Palang Dharma Party

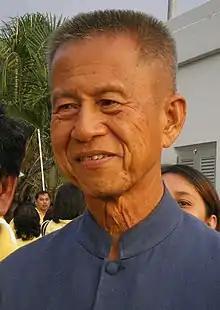
Chamlong Srimuang, party founder, leader 1988–1992

Chamlong founded the party in an attempt to "purify" Thai politics, as rampant corruption was often used to justify military coups d'état. With the Palang Dharma Party, a new type of politics was introduced to Thailand. The party's program was based on Buddhist principles. However the popularity of its leader contributed more to the party's success than its political platform. Palang Dharma was particularly popular with the urban middle-class in the Bangkok region. There it won 49 out of 55 seats in the 1990 elections for the Bangkok City Council and 32 out of 35 seats in the 1992 parliamentary election. Palang Dharma became a major force in Thai politics during the early-1990s. Its leader Chamlong was a key figure in the 1992 middle class protests against the military rule of Prime Minister Suchinda Kraprayoon, commonly known as the Black May, that led to the resignation of Suchinda.